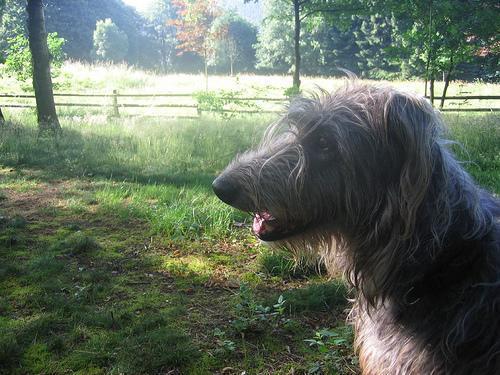
Scottish_deerhound